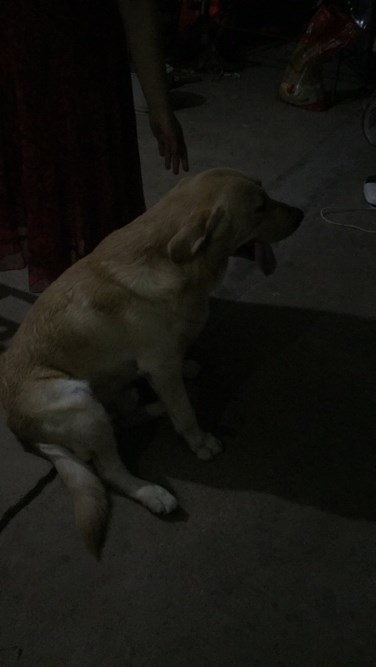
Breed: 3580-n000122-Labrador_retriever